B. B. King

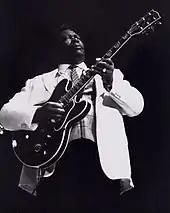
King playing his favorite guitar, Lucille, in the 1980s

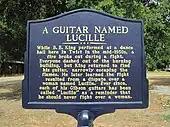
The story of a guitar named Lucille

In the late 1940s and early 1950s, King was a part of the blues scene on Beale Street. "Beale Street was where it all started for me," he said. He performed with Bobby Bland, Johnny Ace and Earl Forest in a group known as the Beale Streeters.